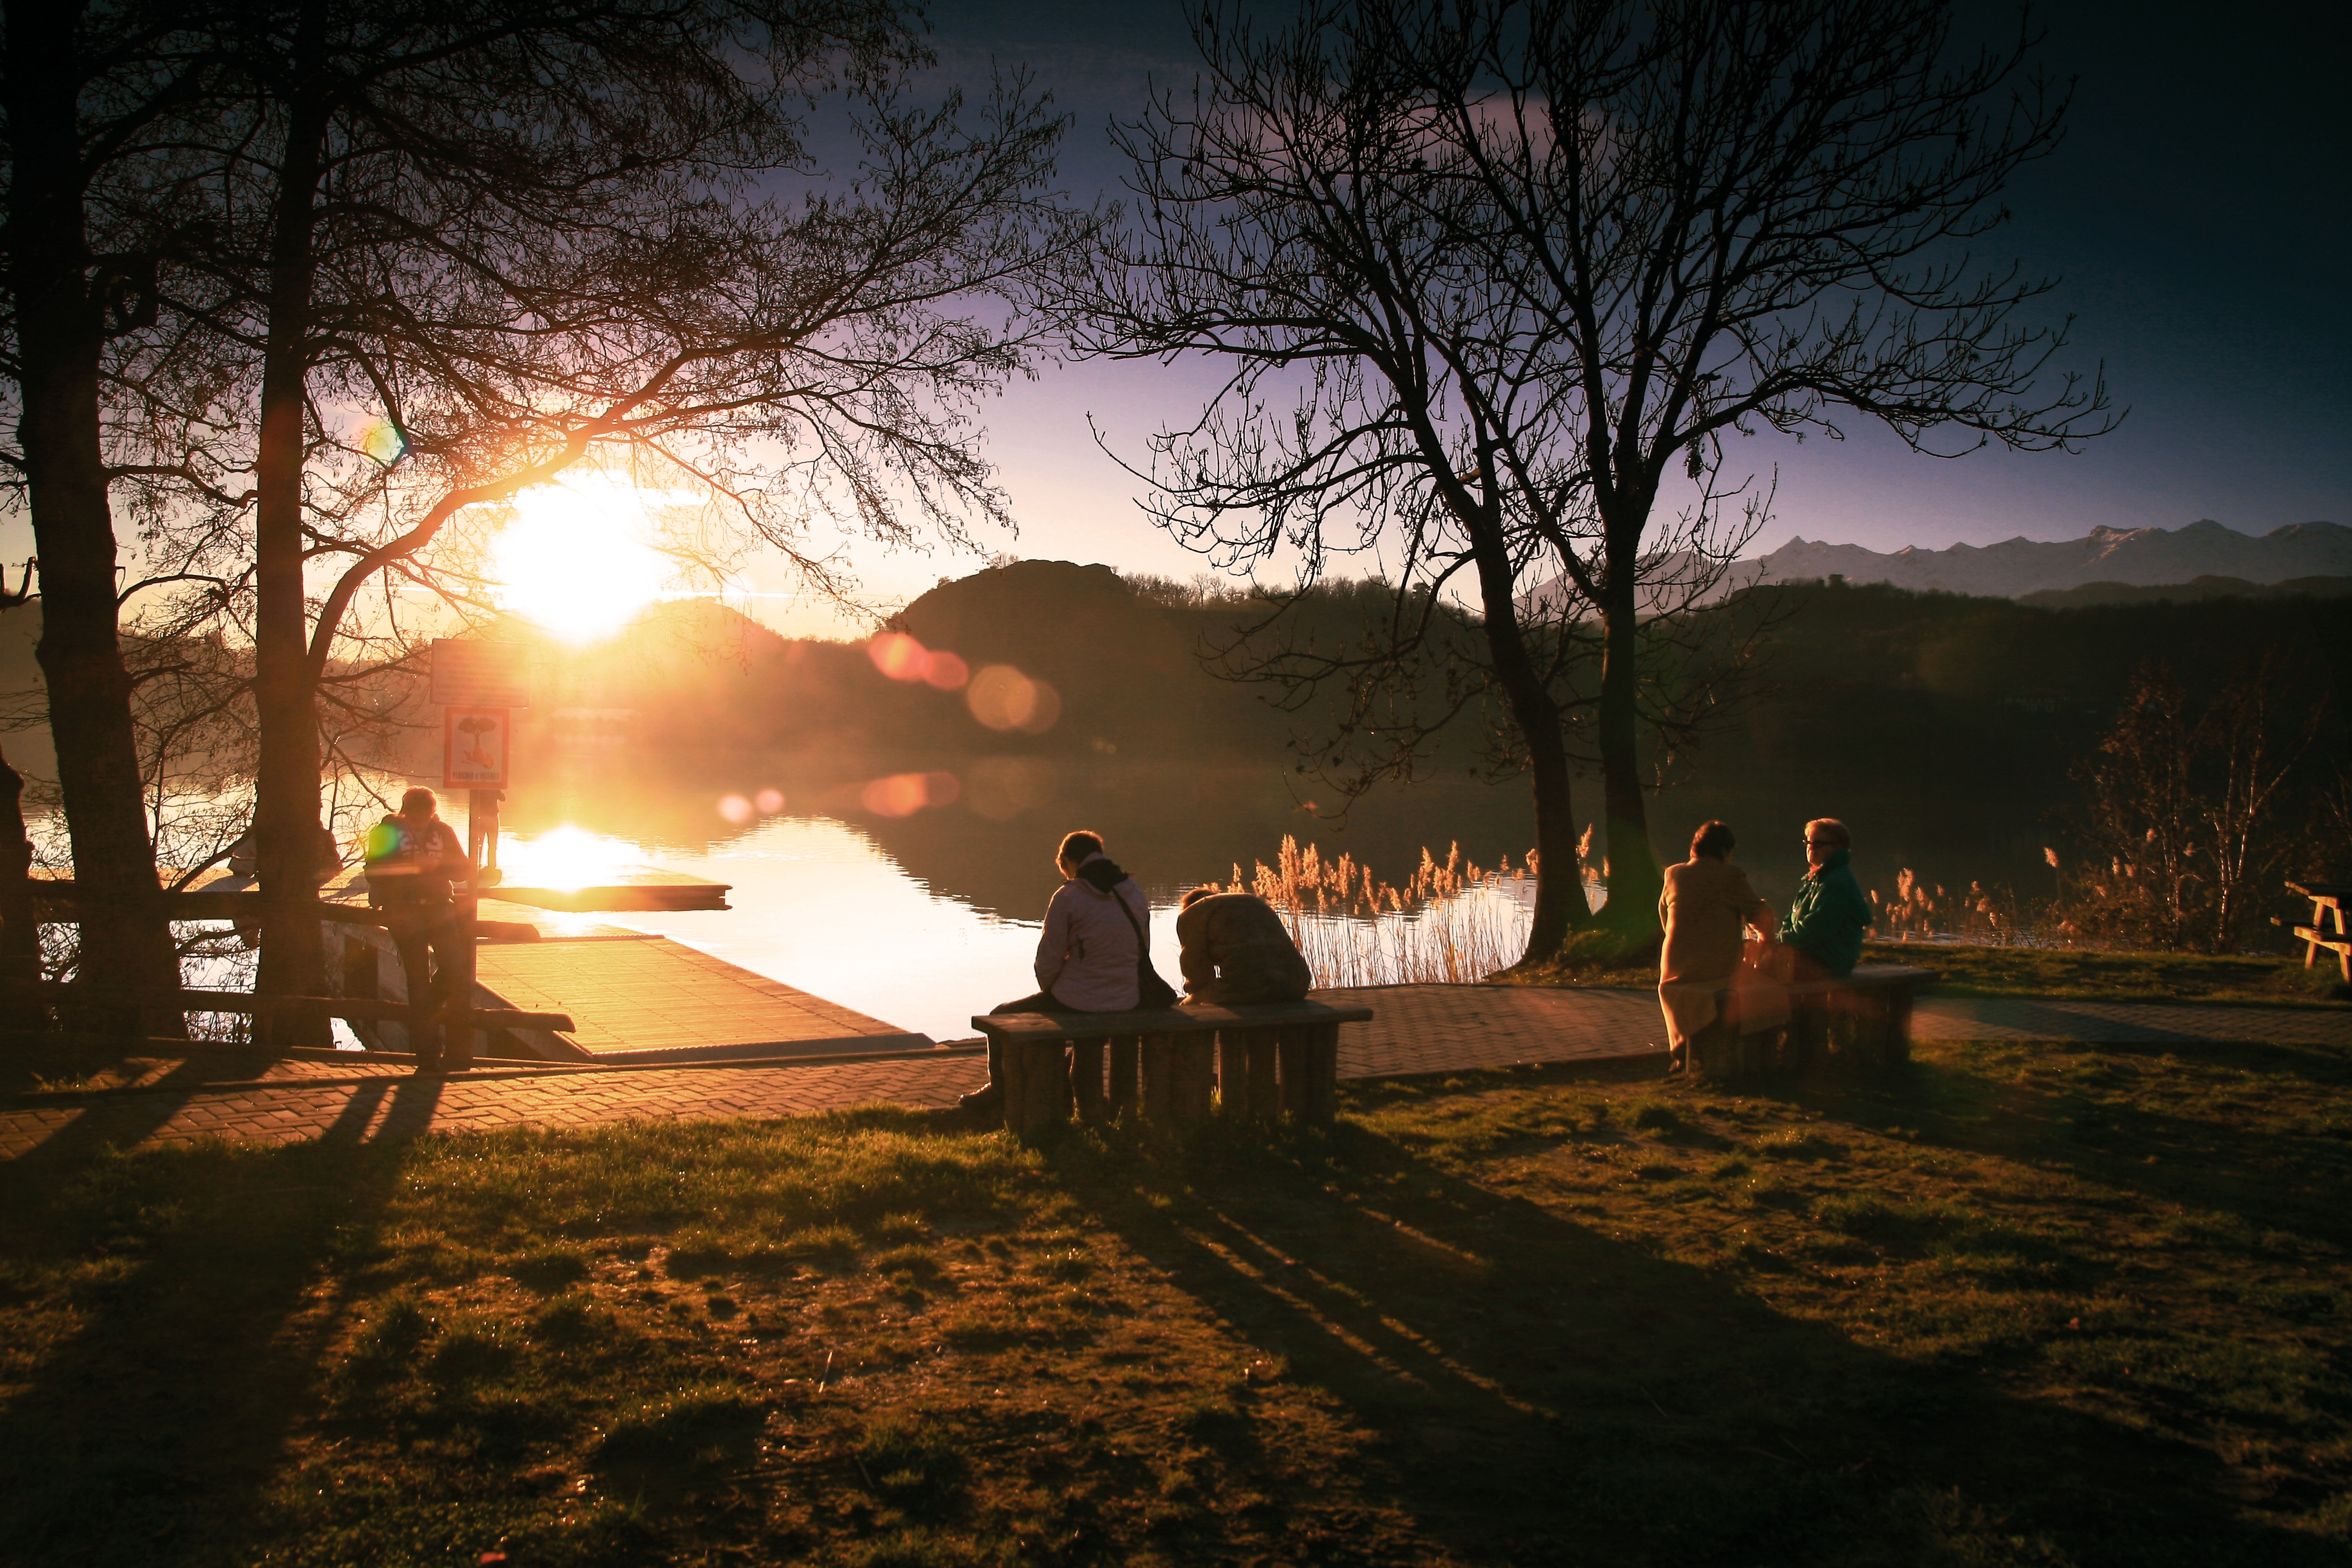
sky, light, tree, sunset, morning, sunlight, evening, sunrise, heat, landscape, sun, photography, night, plant